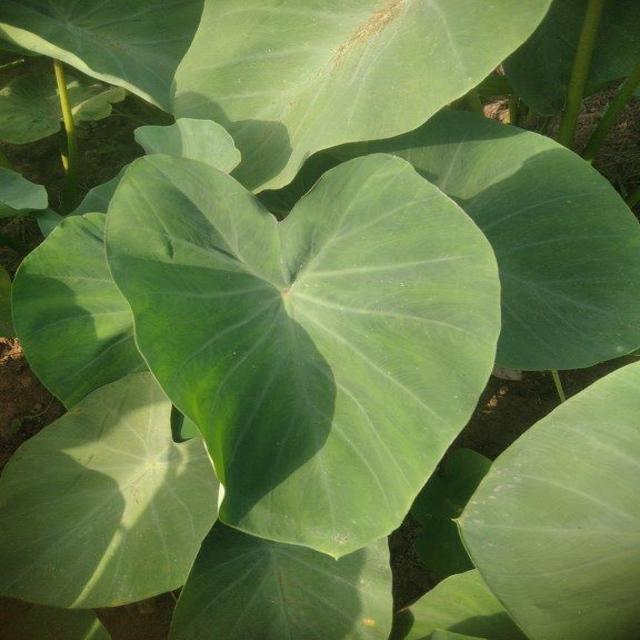
Label: Healthy